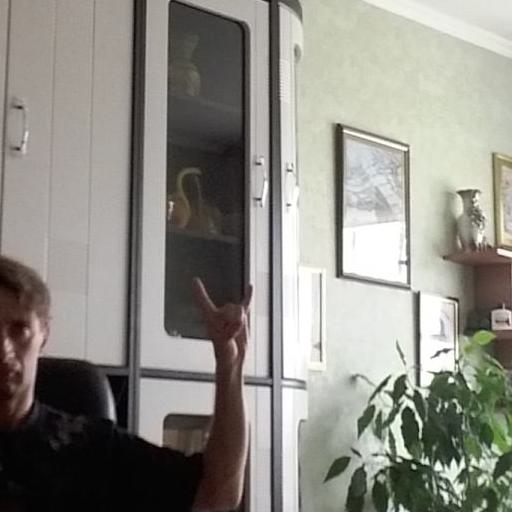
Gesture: rock